Leroni of Darkover

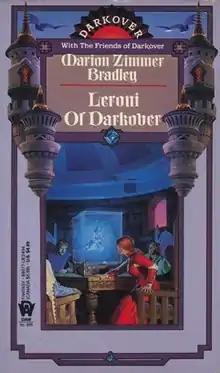
Cover of the first edition

Leroni of Darkover is an anthology of fantasy and science fiction short stories edited by American writer Marion Zimmer Bradley. The stories are set in Bradley's world of "Darkover". The book was first published by DAW Books (No. 865) in November 1991.